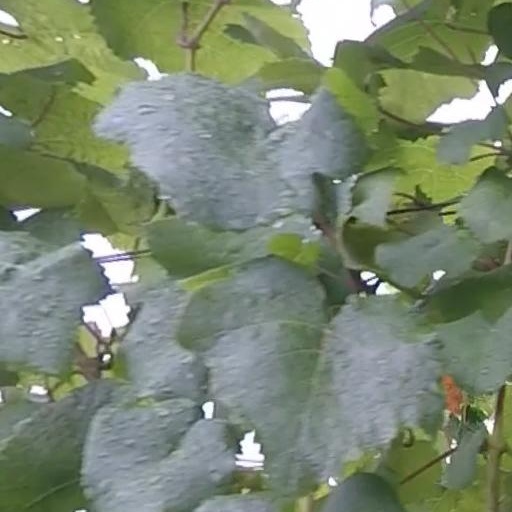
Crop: grape